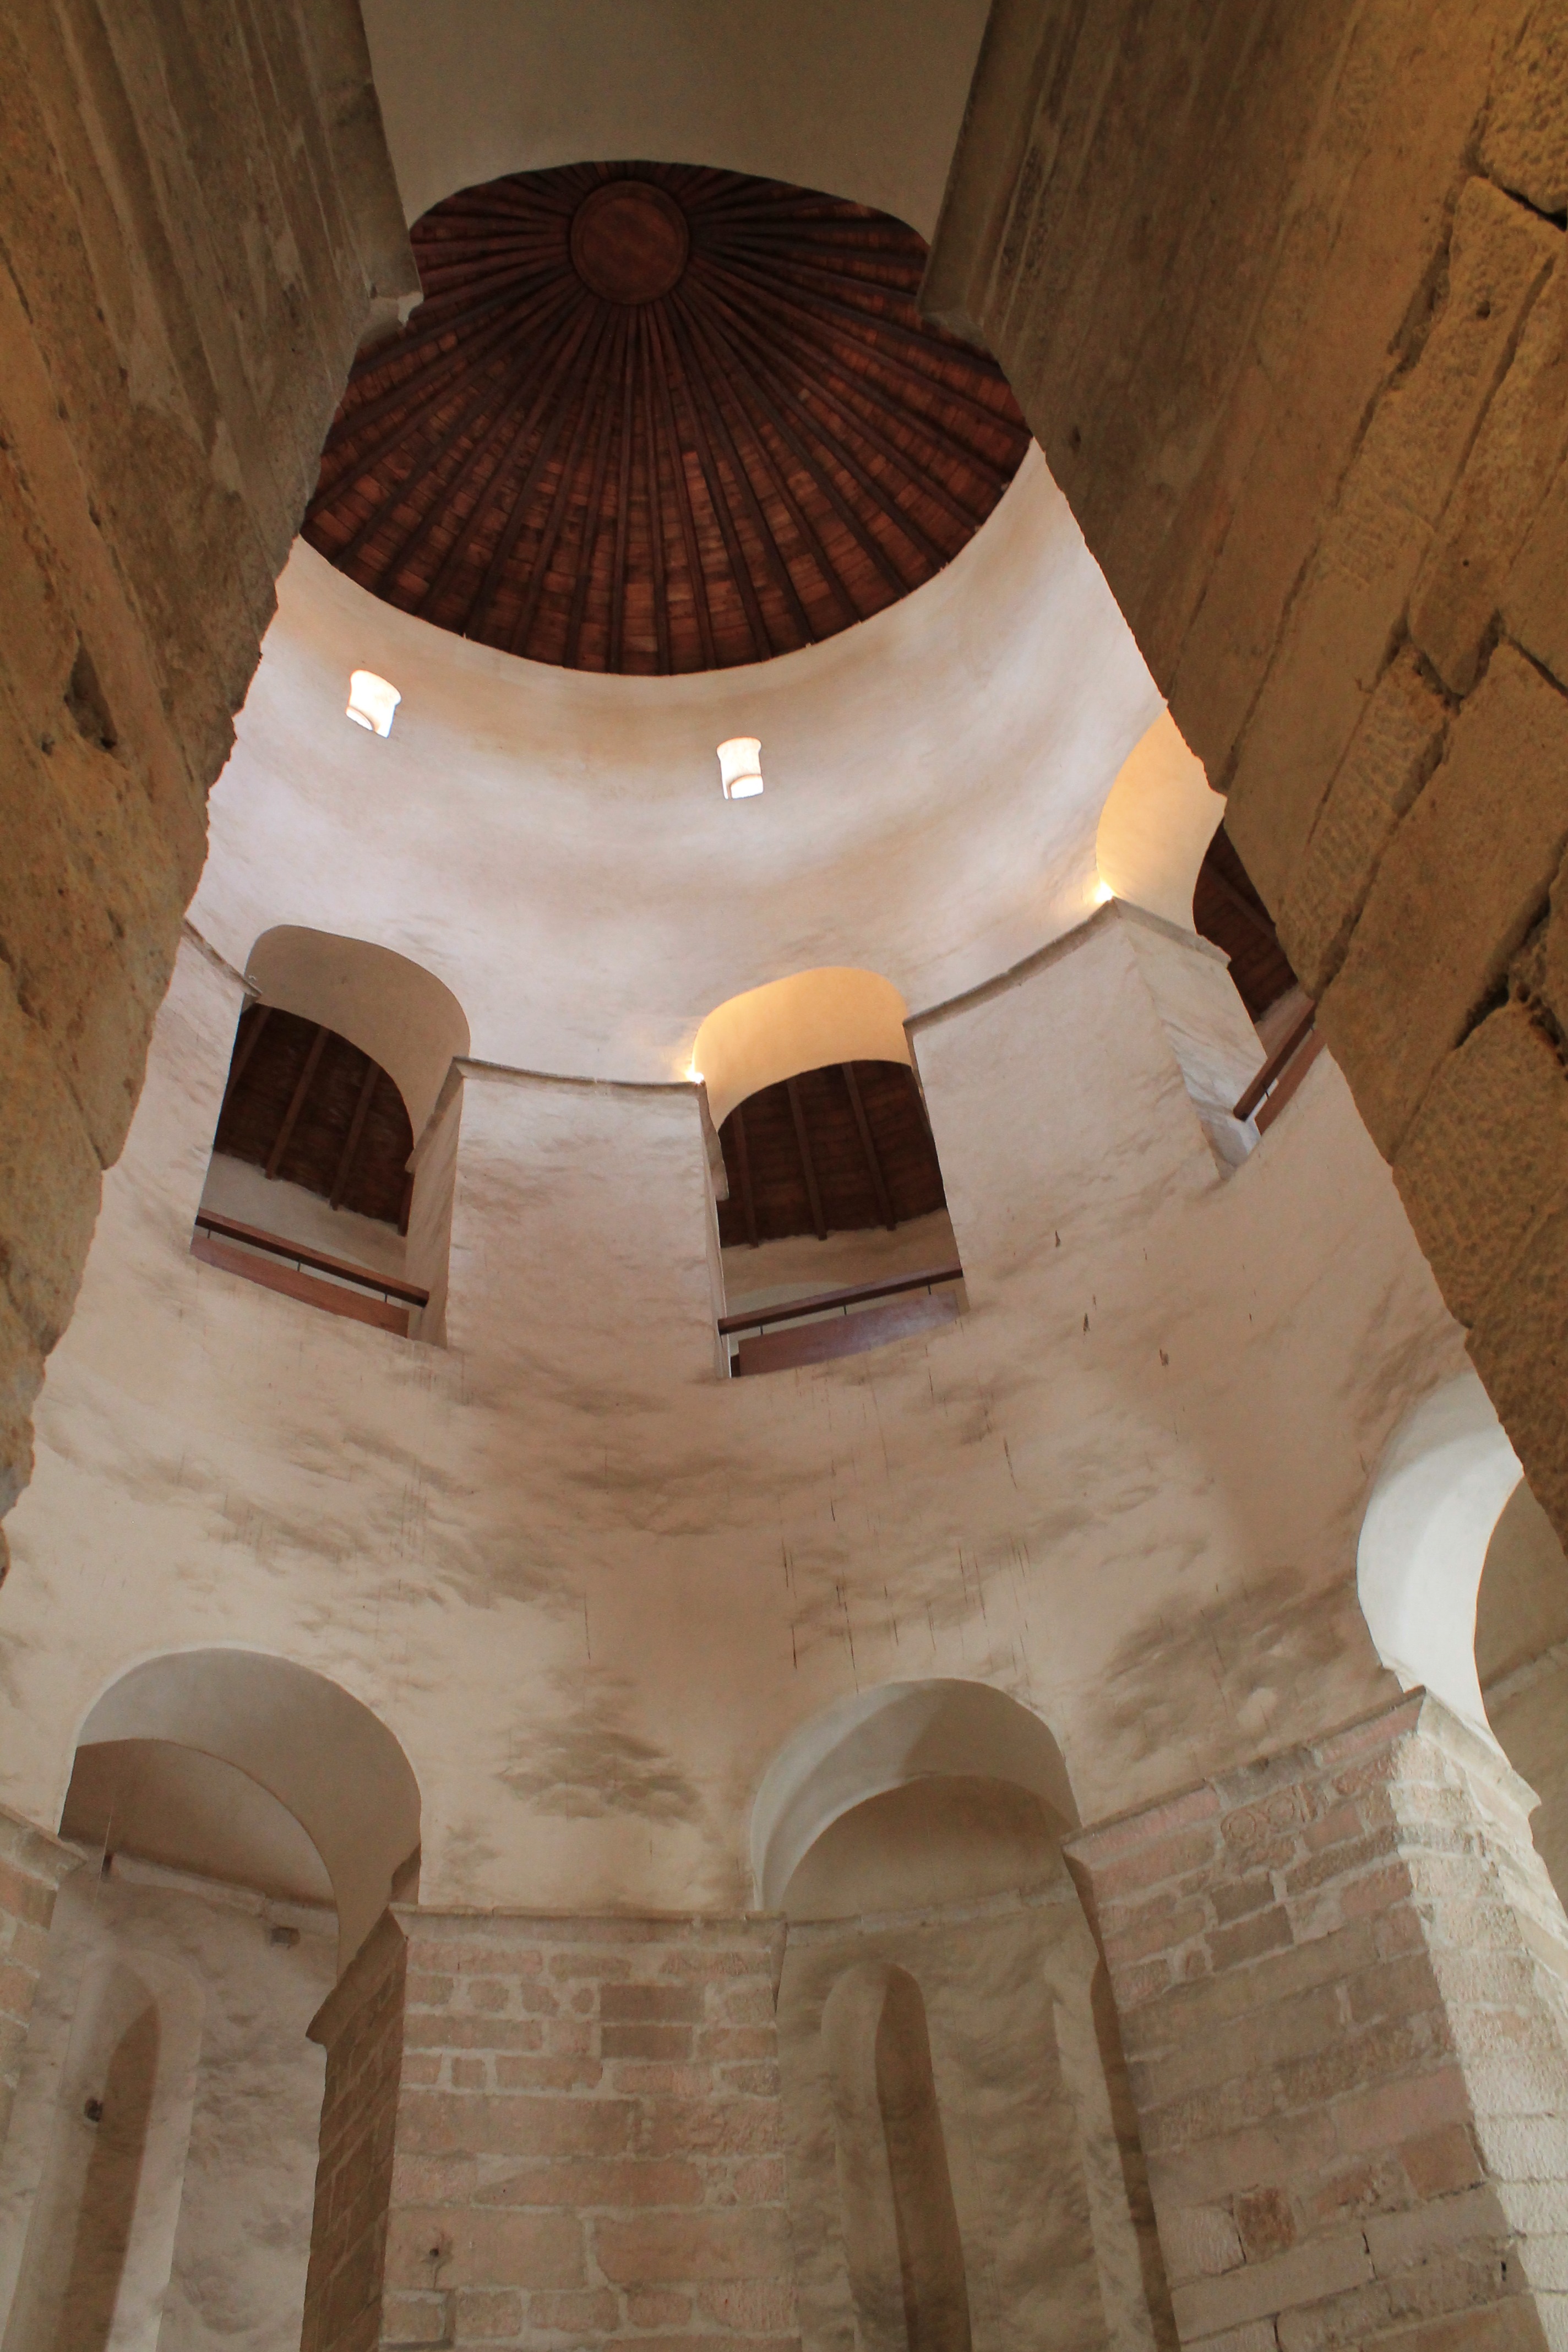
architecture, building, column, high, hall, church, lighting, place of worship, temple, mosque, dome, dom, ancient history